Buffalo Soldier tragedy of 1877

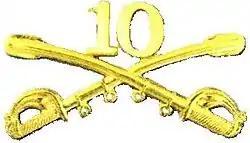
10th Regiment United States Cavalry insignia

On July 1, 2008, Texas placed a new historical marker to honor the men of the "Buffalo Soldier Tragedy of 1877." Markers were placed for the four fallen soldiers of Company A, 10th Cavalry at Morton Memorial Cemetery. The cemetery is not their burial site, though. The Cochran County Historical Commission had applied for the marker and headstones of the fallen, and money was collected from the community. No mention was made of the death of the white bison hunter. Four additional cenotaph memorials to the 4 Buffalo soldiers are in the San Antonio National Cemetery.